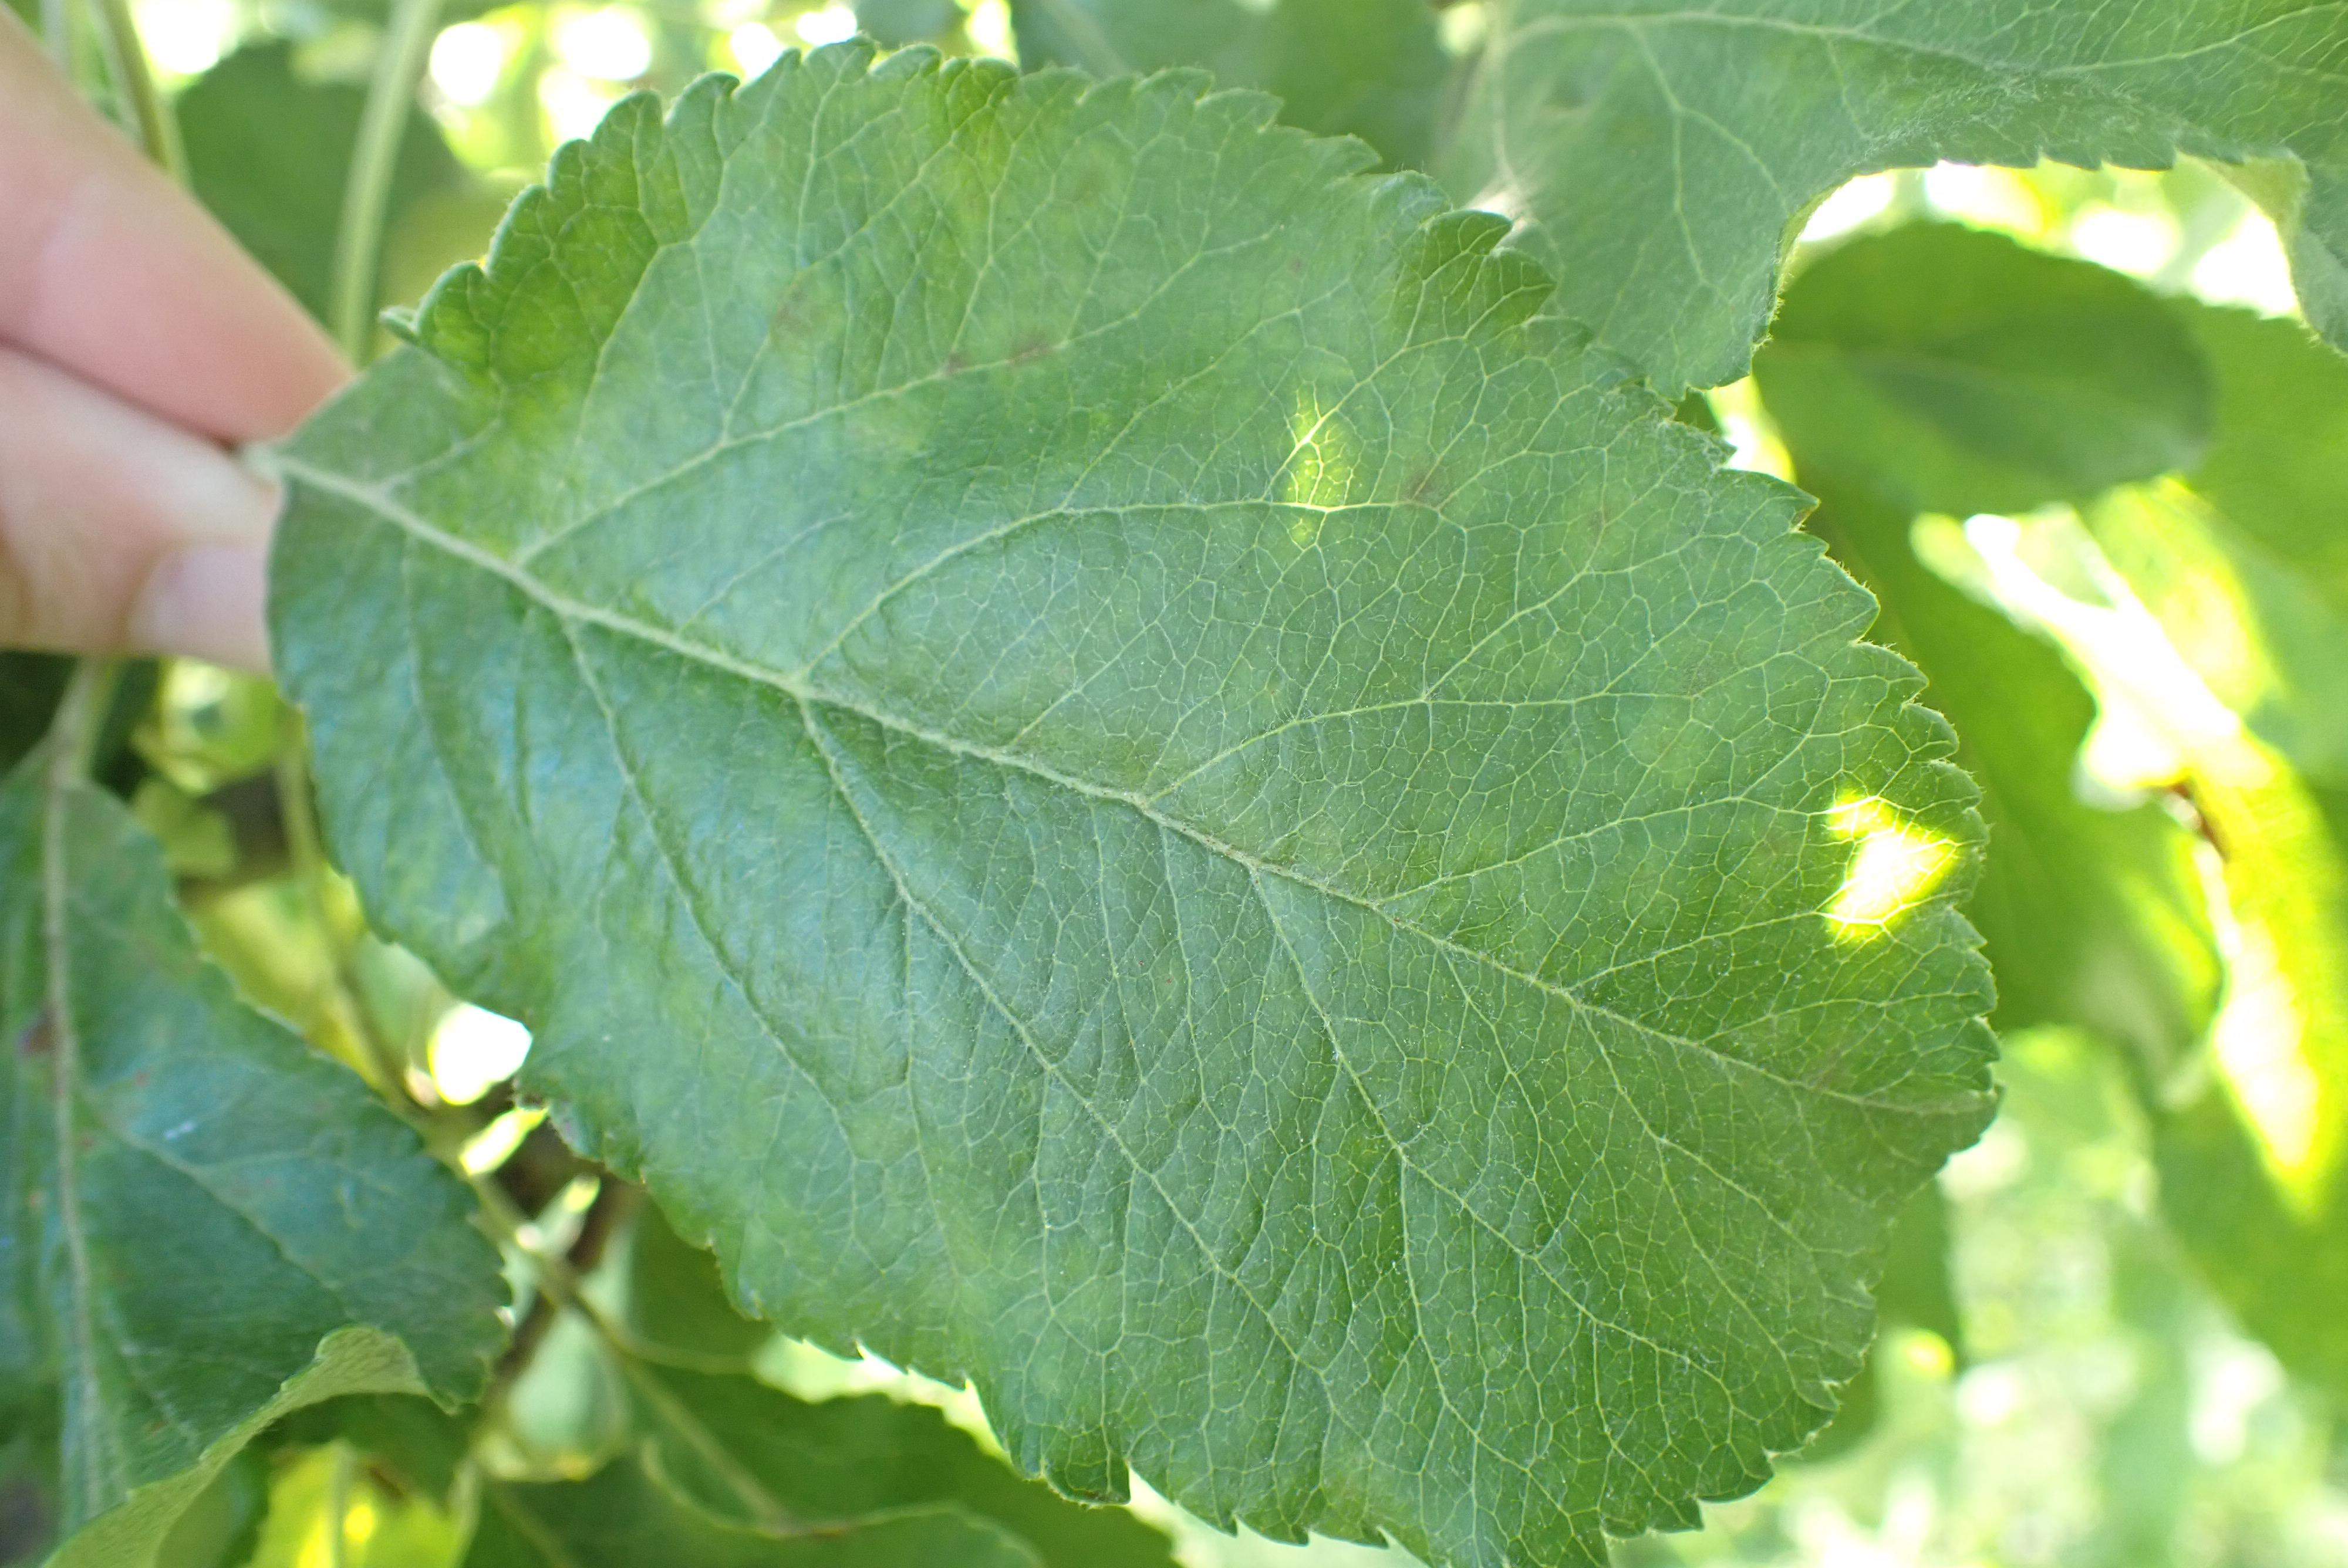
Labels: scab